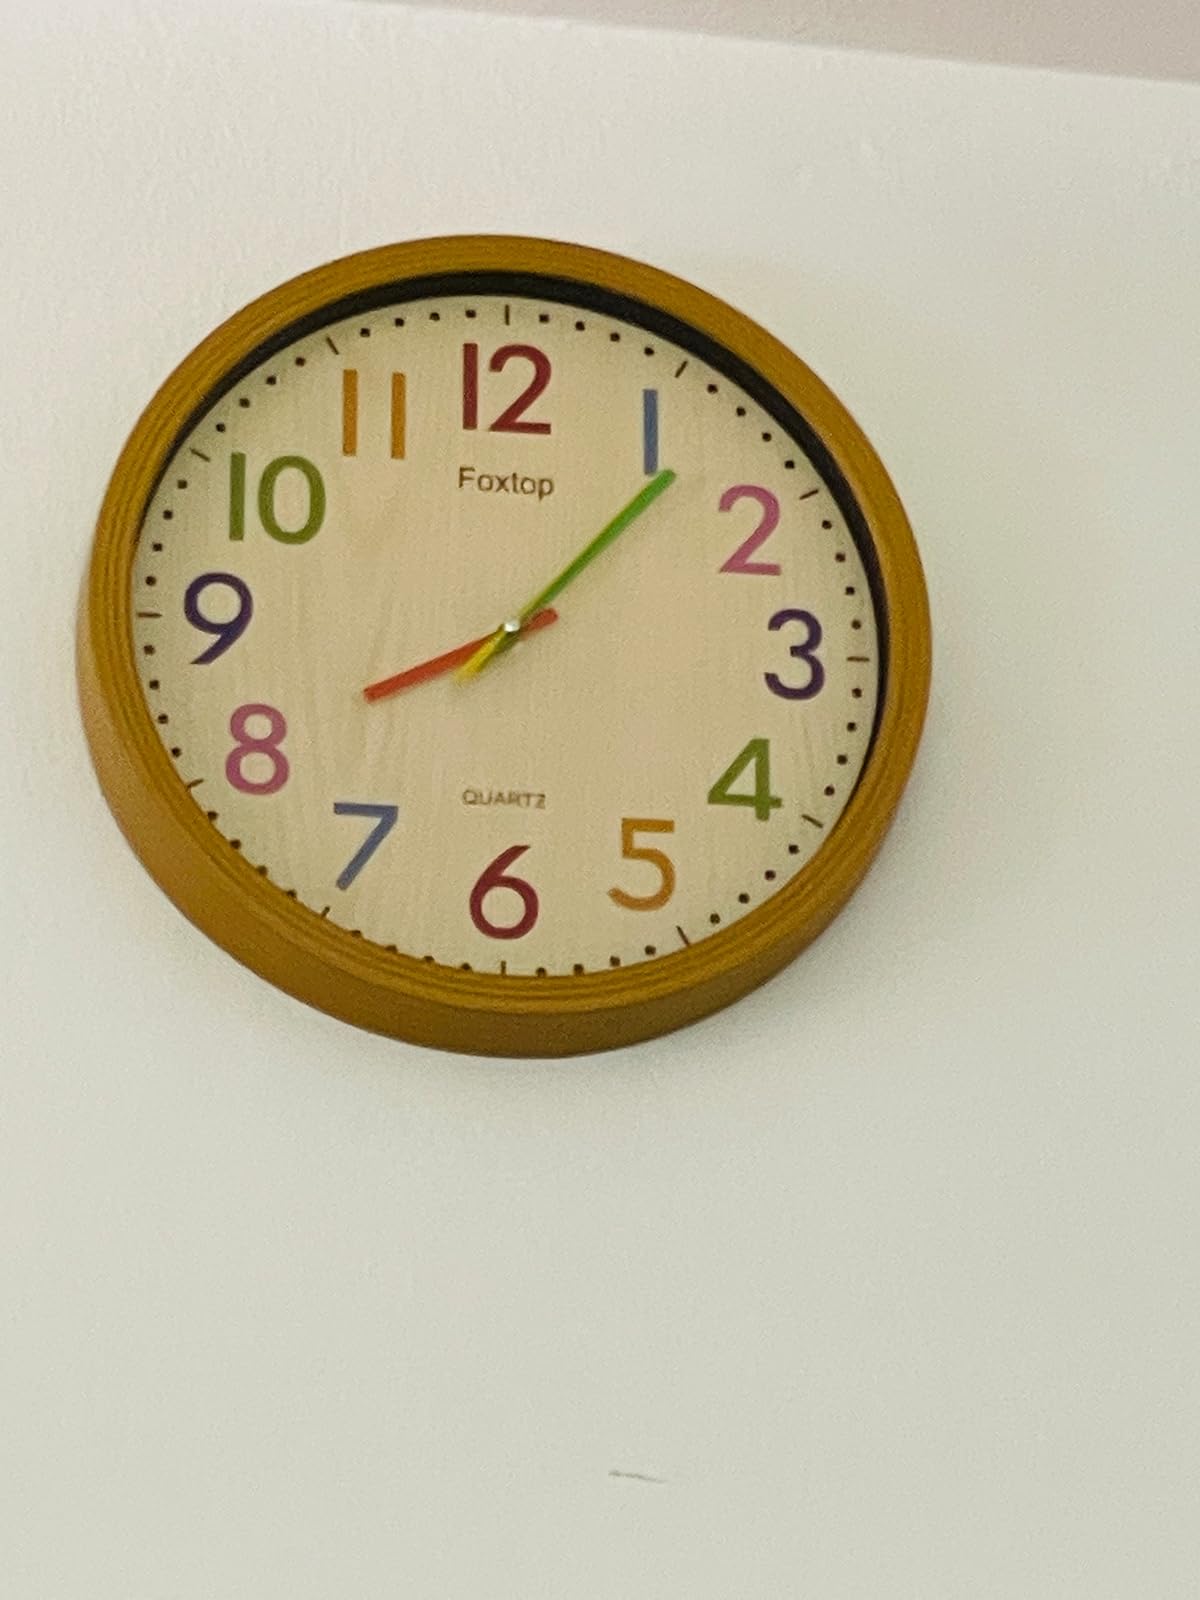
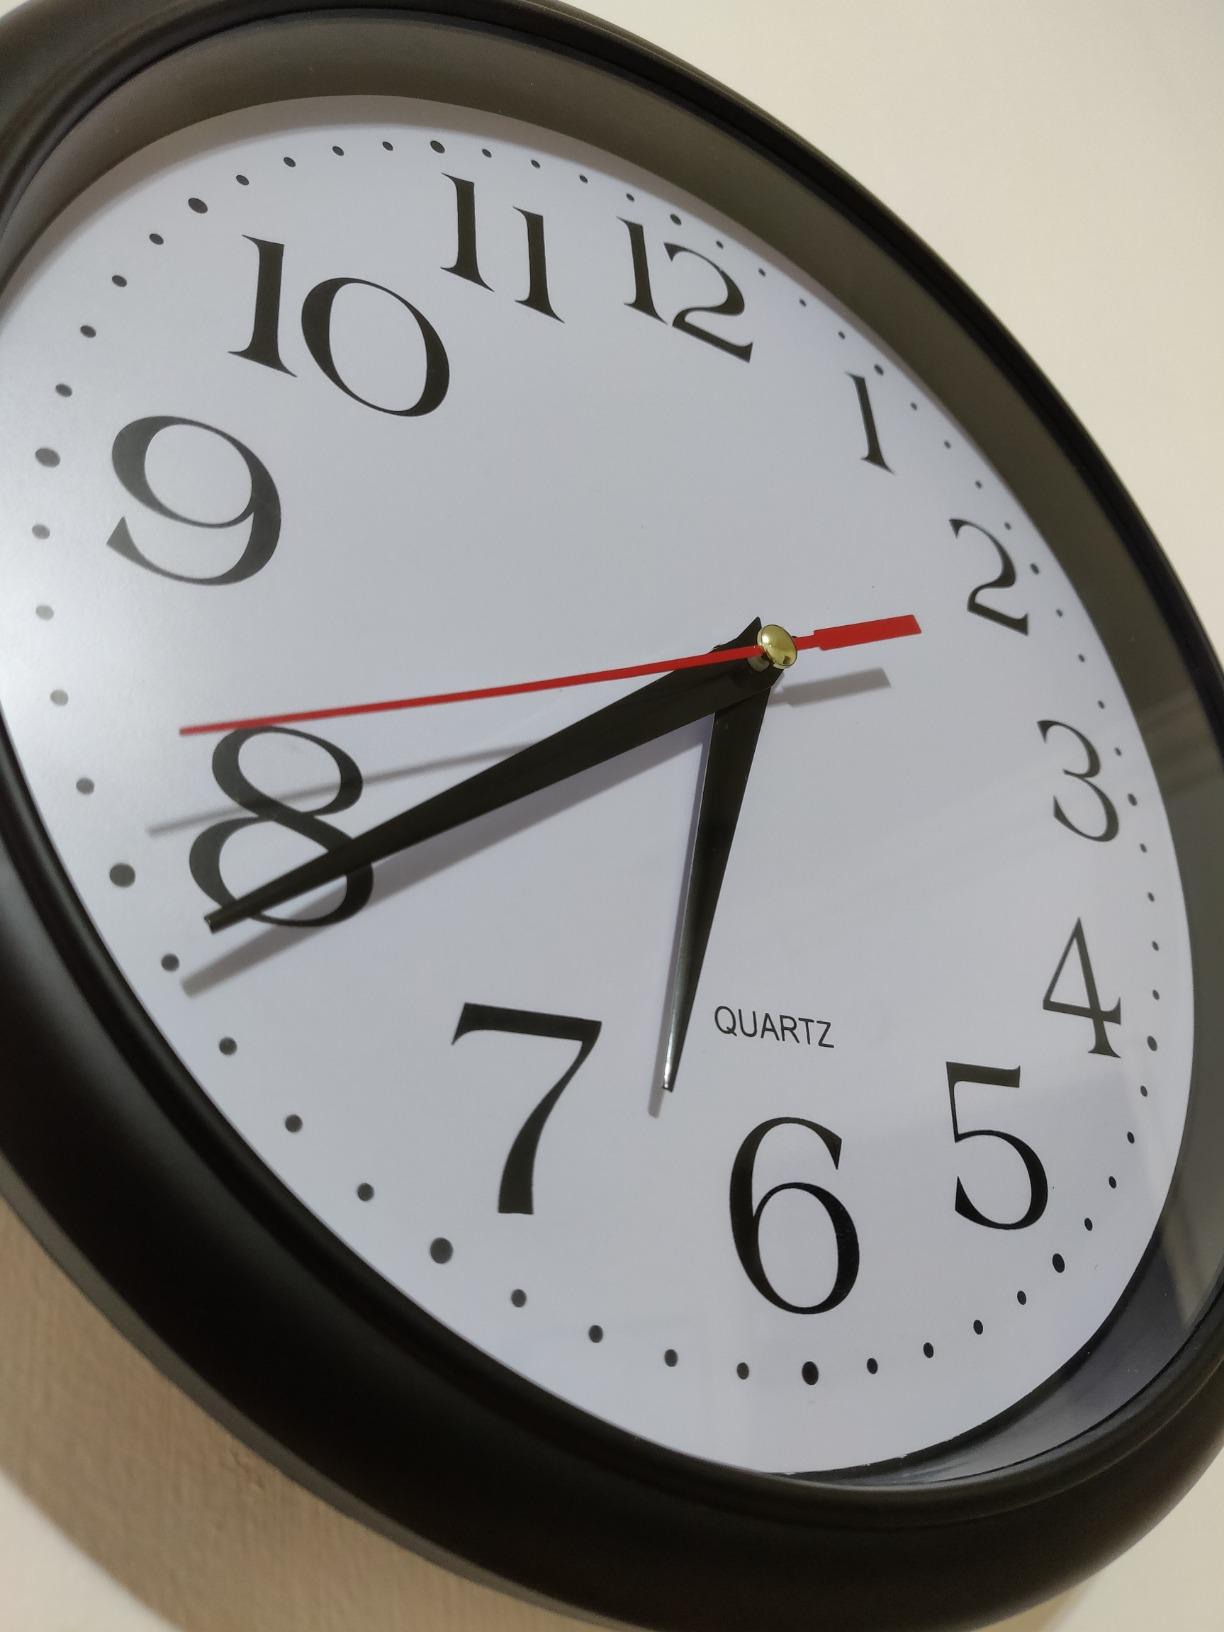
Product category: clock
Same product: no